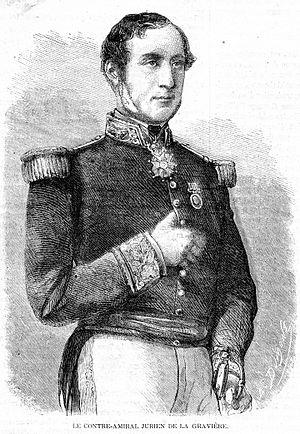
Jean Pierre Edmond Jurien de La Gravière, né à Brest le 19 novembre 1812 et mort à Paris le 5 mars 1892, est un vice-amiral et auteur français, fils de Pierre Roch Jurien de La Gravière.